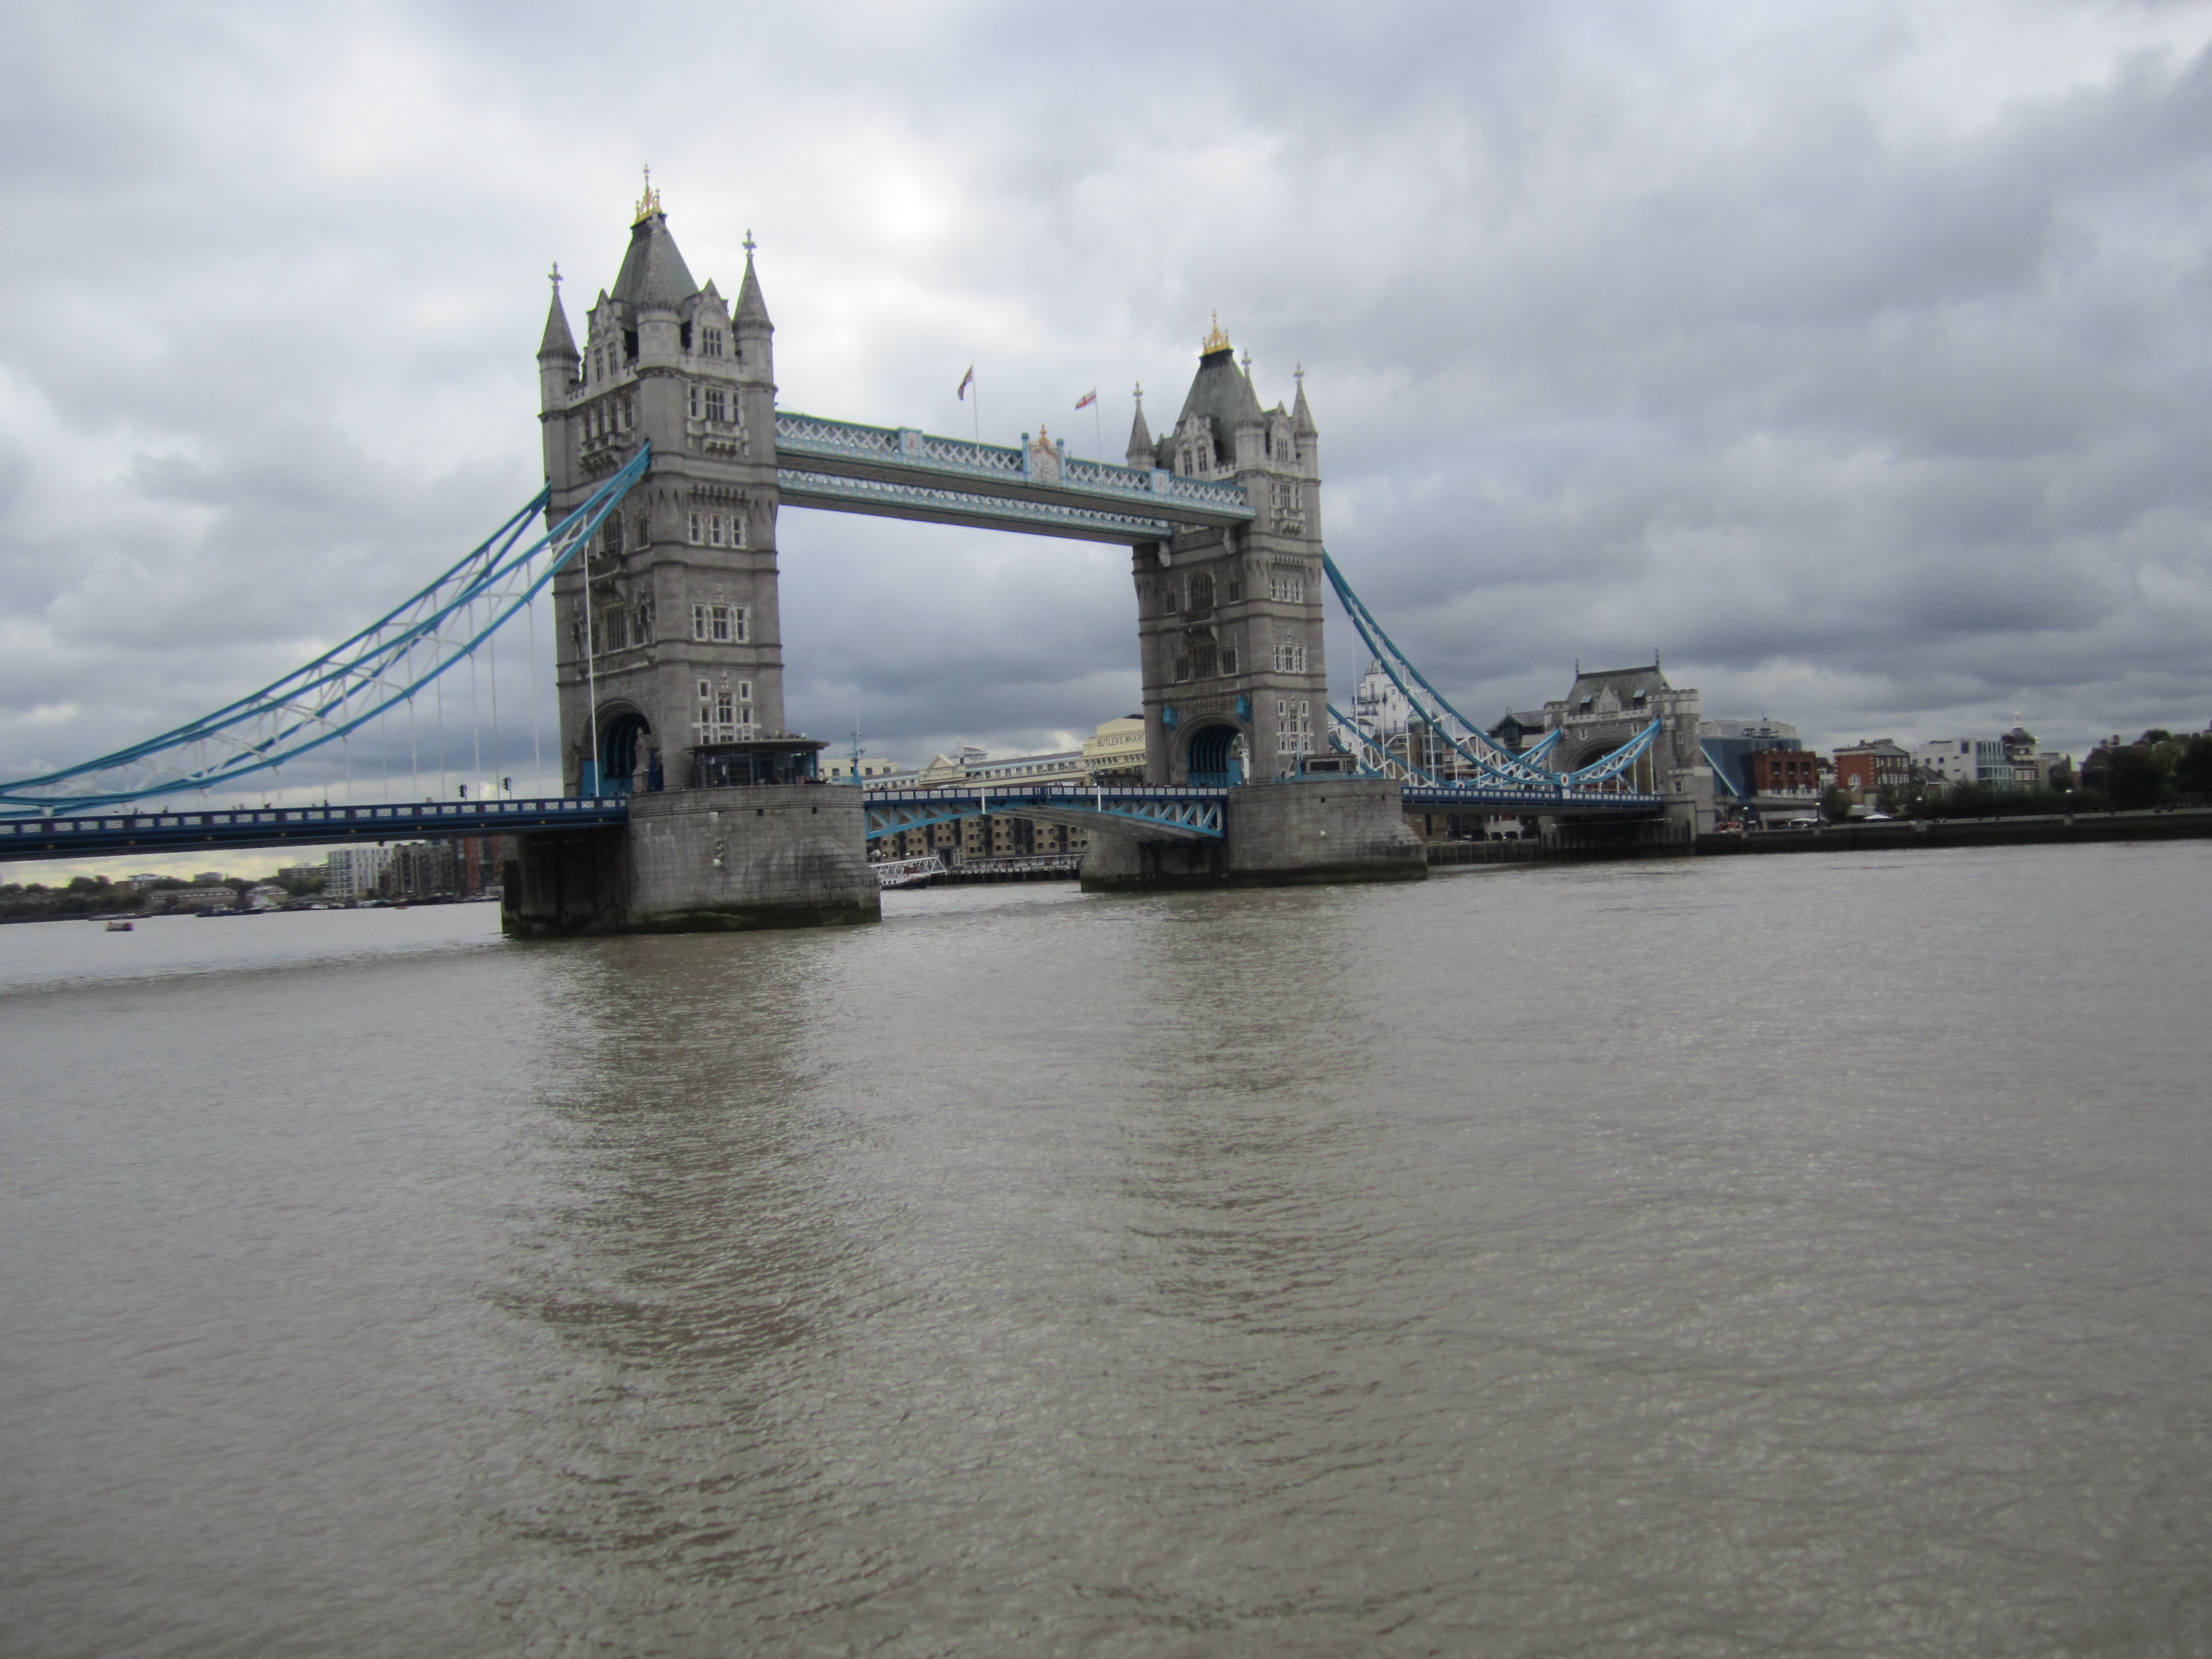
sky, bridge, skyline, city, river, suspension bridge, waterway, channel, arch bridge, cantilever bridge, fixed link, extradosed bridge